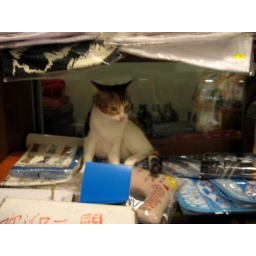
kitty in cafe shop shelf